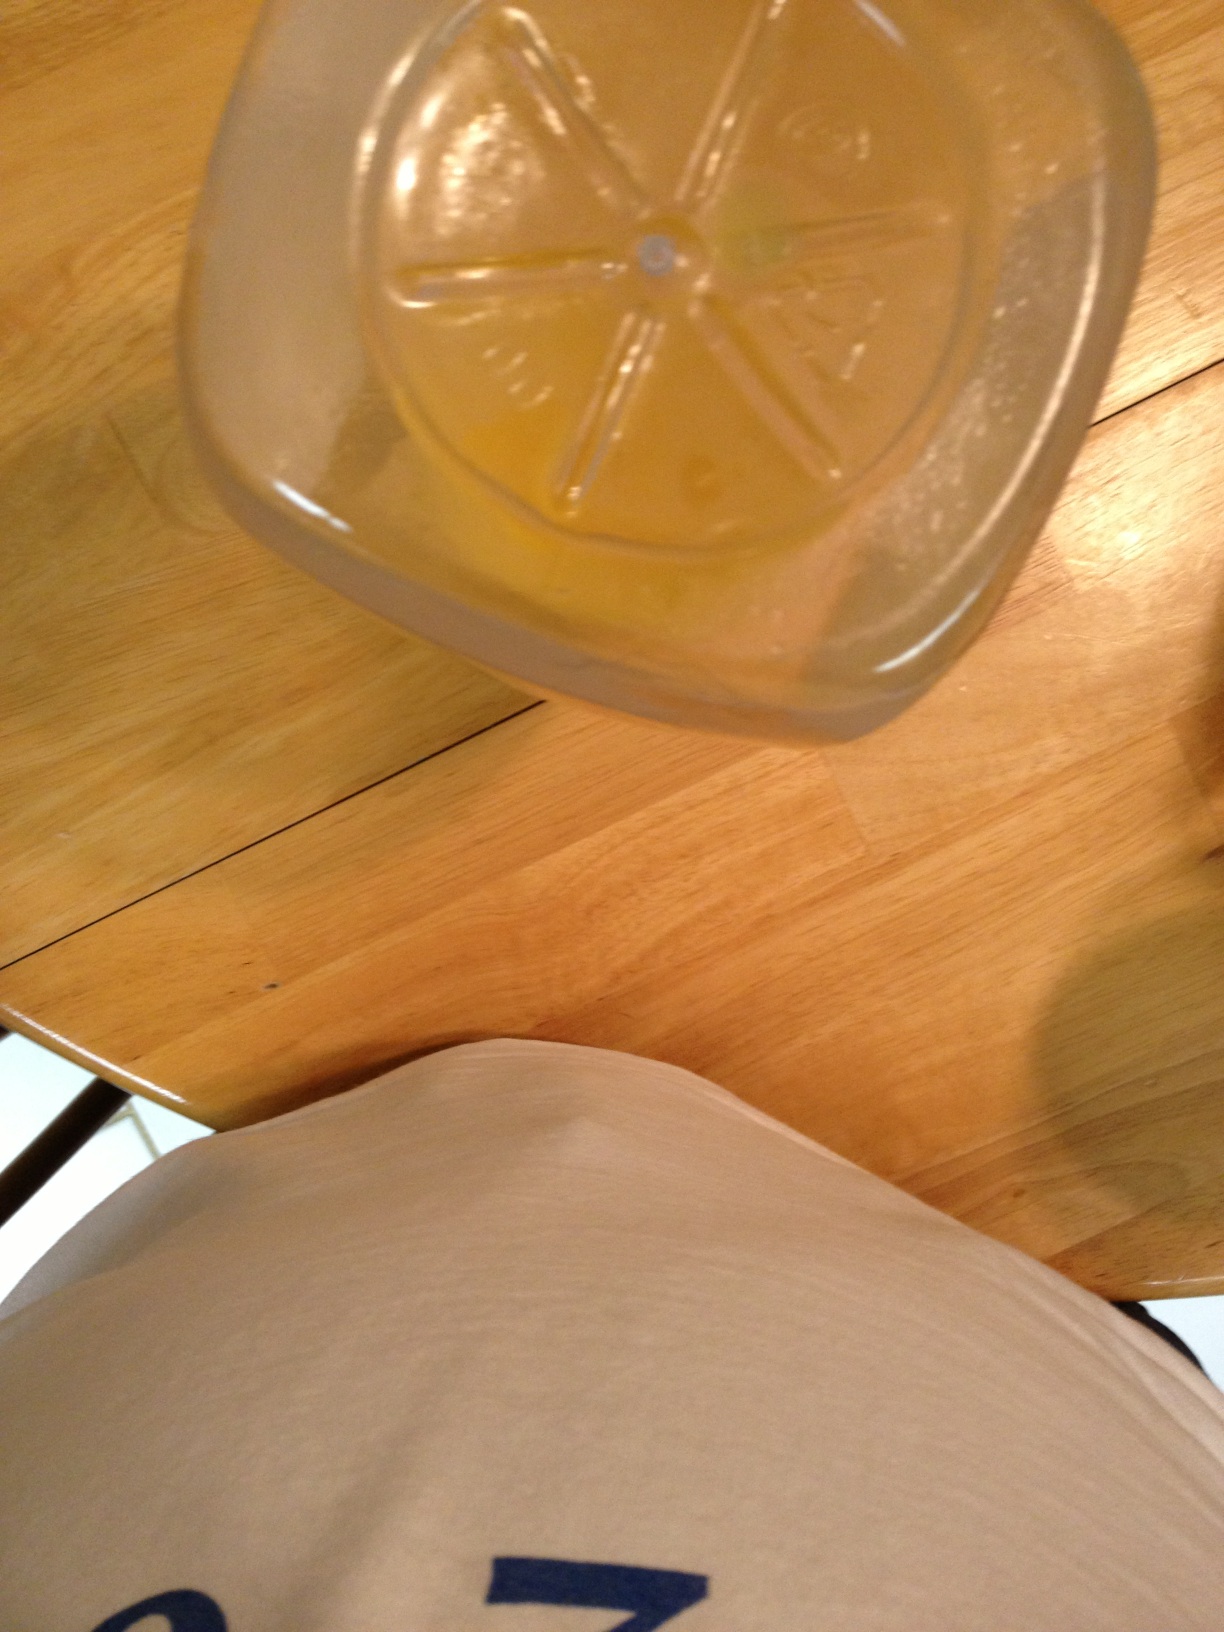Question: What's the expiration date?
Answer: unanswerable